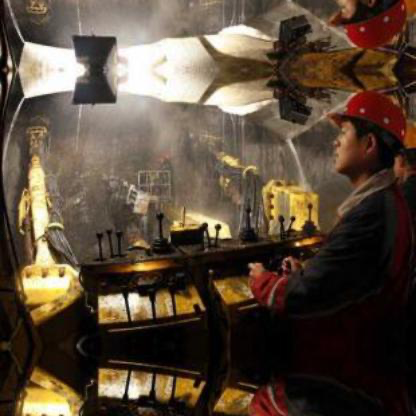
Objects in the image:
label: helmet
label: helmet